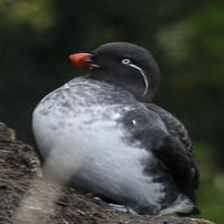
Species: PARAKETT  AUKLET
Scientific name: AETHIA PSITTACULA